Ashford station (Alabama)

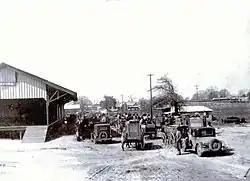
1920s view of the depot

The Alabama Midland Railway Depot (also known as the Ashford Depot) is a historic train station in Ashford, Alabama, United States. Ashford was founded in 1891 along the Alabama Midland Railway line between Montgomery and Bainbridge, Georgia. The depot was built the next year, and served as the commercial hub of the town. The Alabama Midland became part of the Plant System is 1894, which was taken over by the Atlantic Coast Line Railroad in 1901 and merged into the Seaboard Coast Line Railroad in 1967. Nearly all of the downtown area was destroyed in a fire in 1915, but the depot survived. The depot closed in 1978, and was renovated as an event space in 2005.